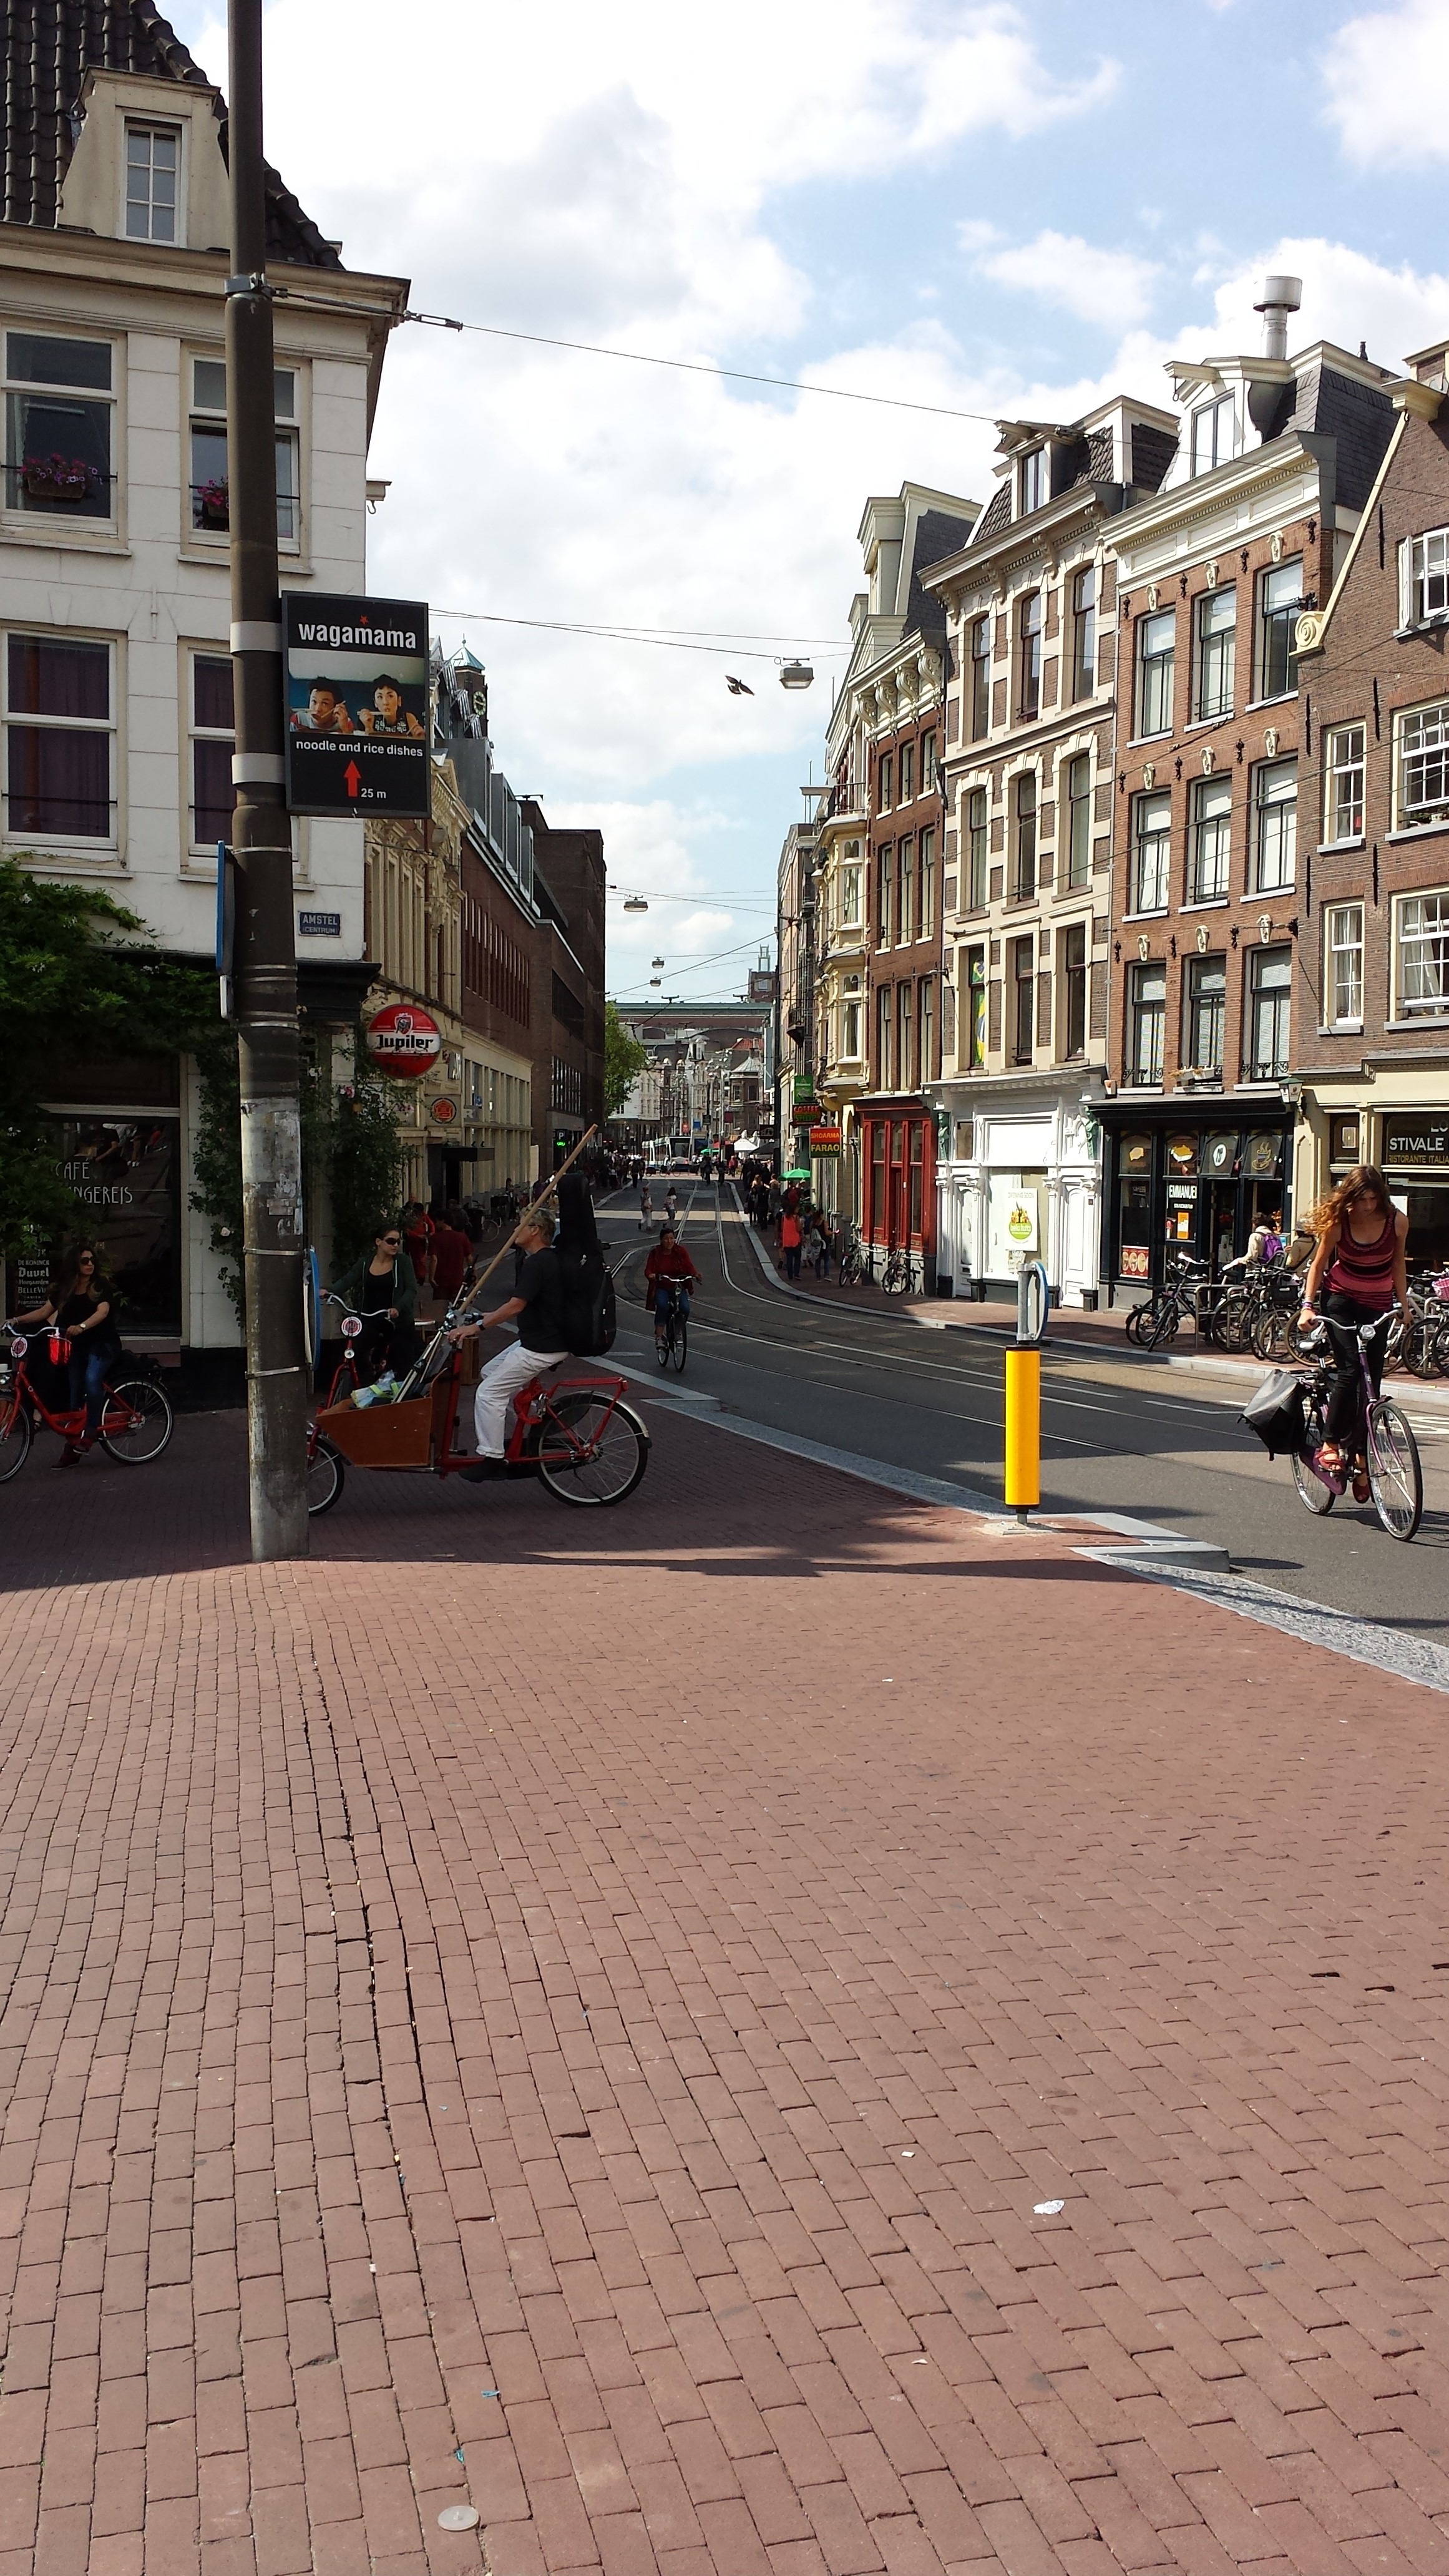
pedestrian, road, street, sidewalk, town, city, urban, walkway, cityscape, downtown, lane, infrastructure, town square, neighbourhood, road surface, urban area, residential area, human settlement, nonbuilding structure, leidsestraat, amsterdam city